Bryan Craig

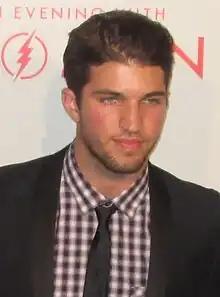
Craig in 2014

Bryan Allen Craig (born October 27, 1991) is an American actor. He is best known for playing Morgan Corinthos in the soap opera "General Hospital" and Joaquin Perez in "Good Trouble".